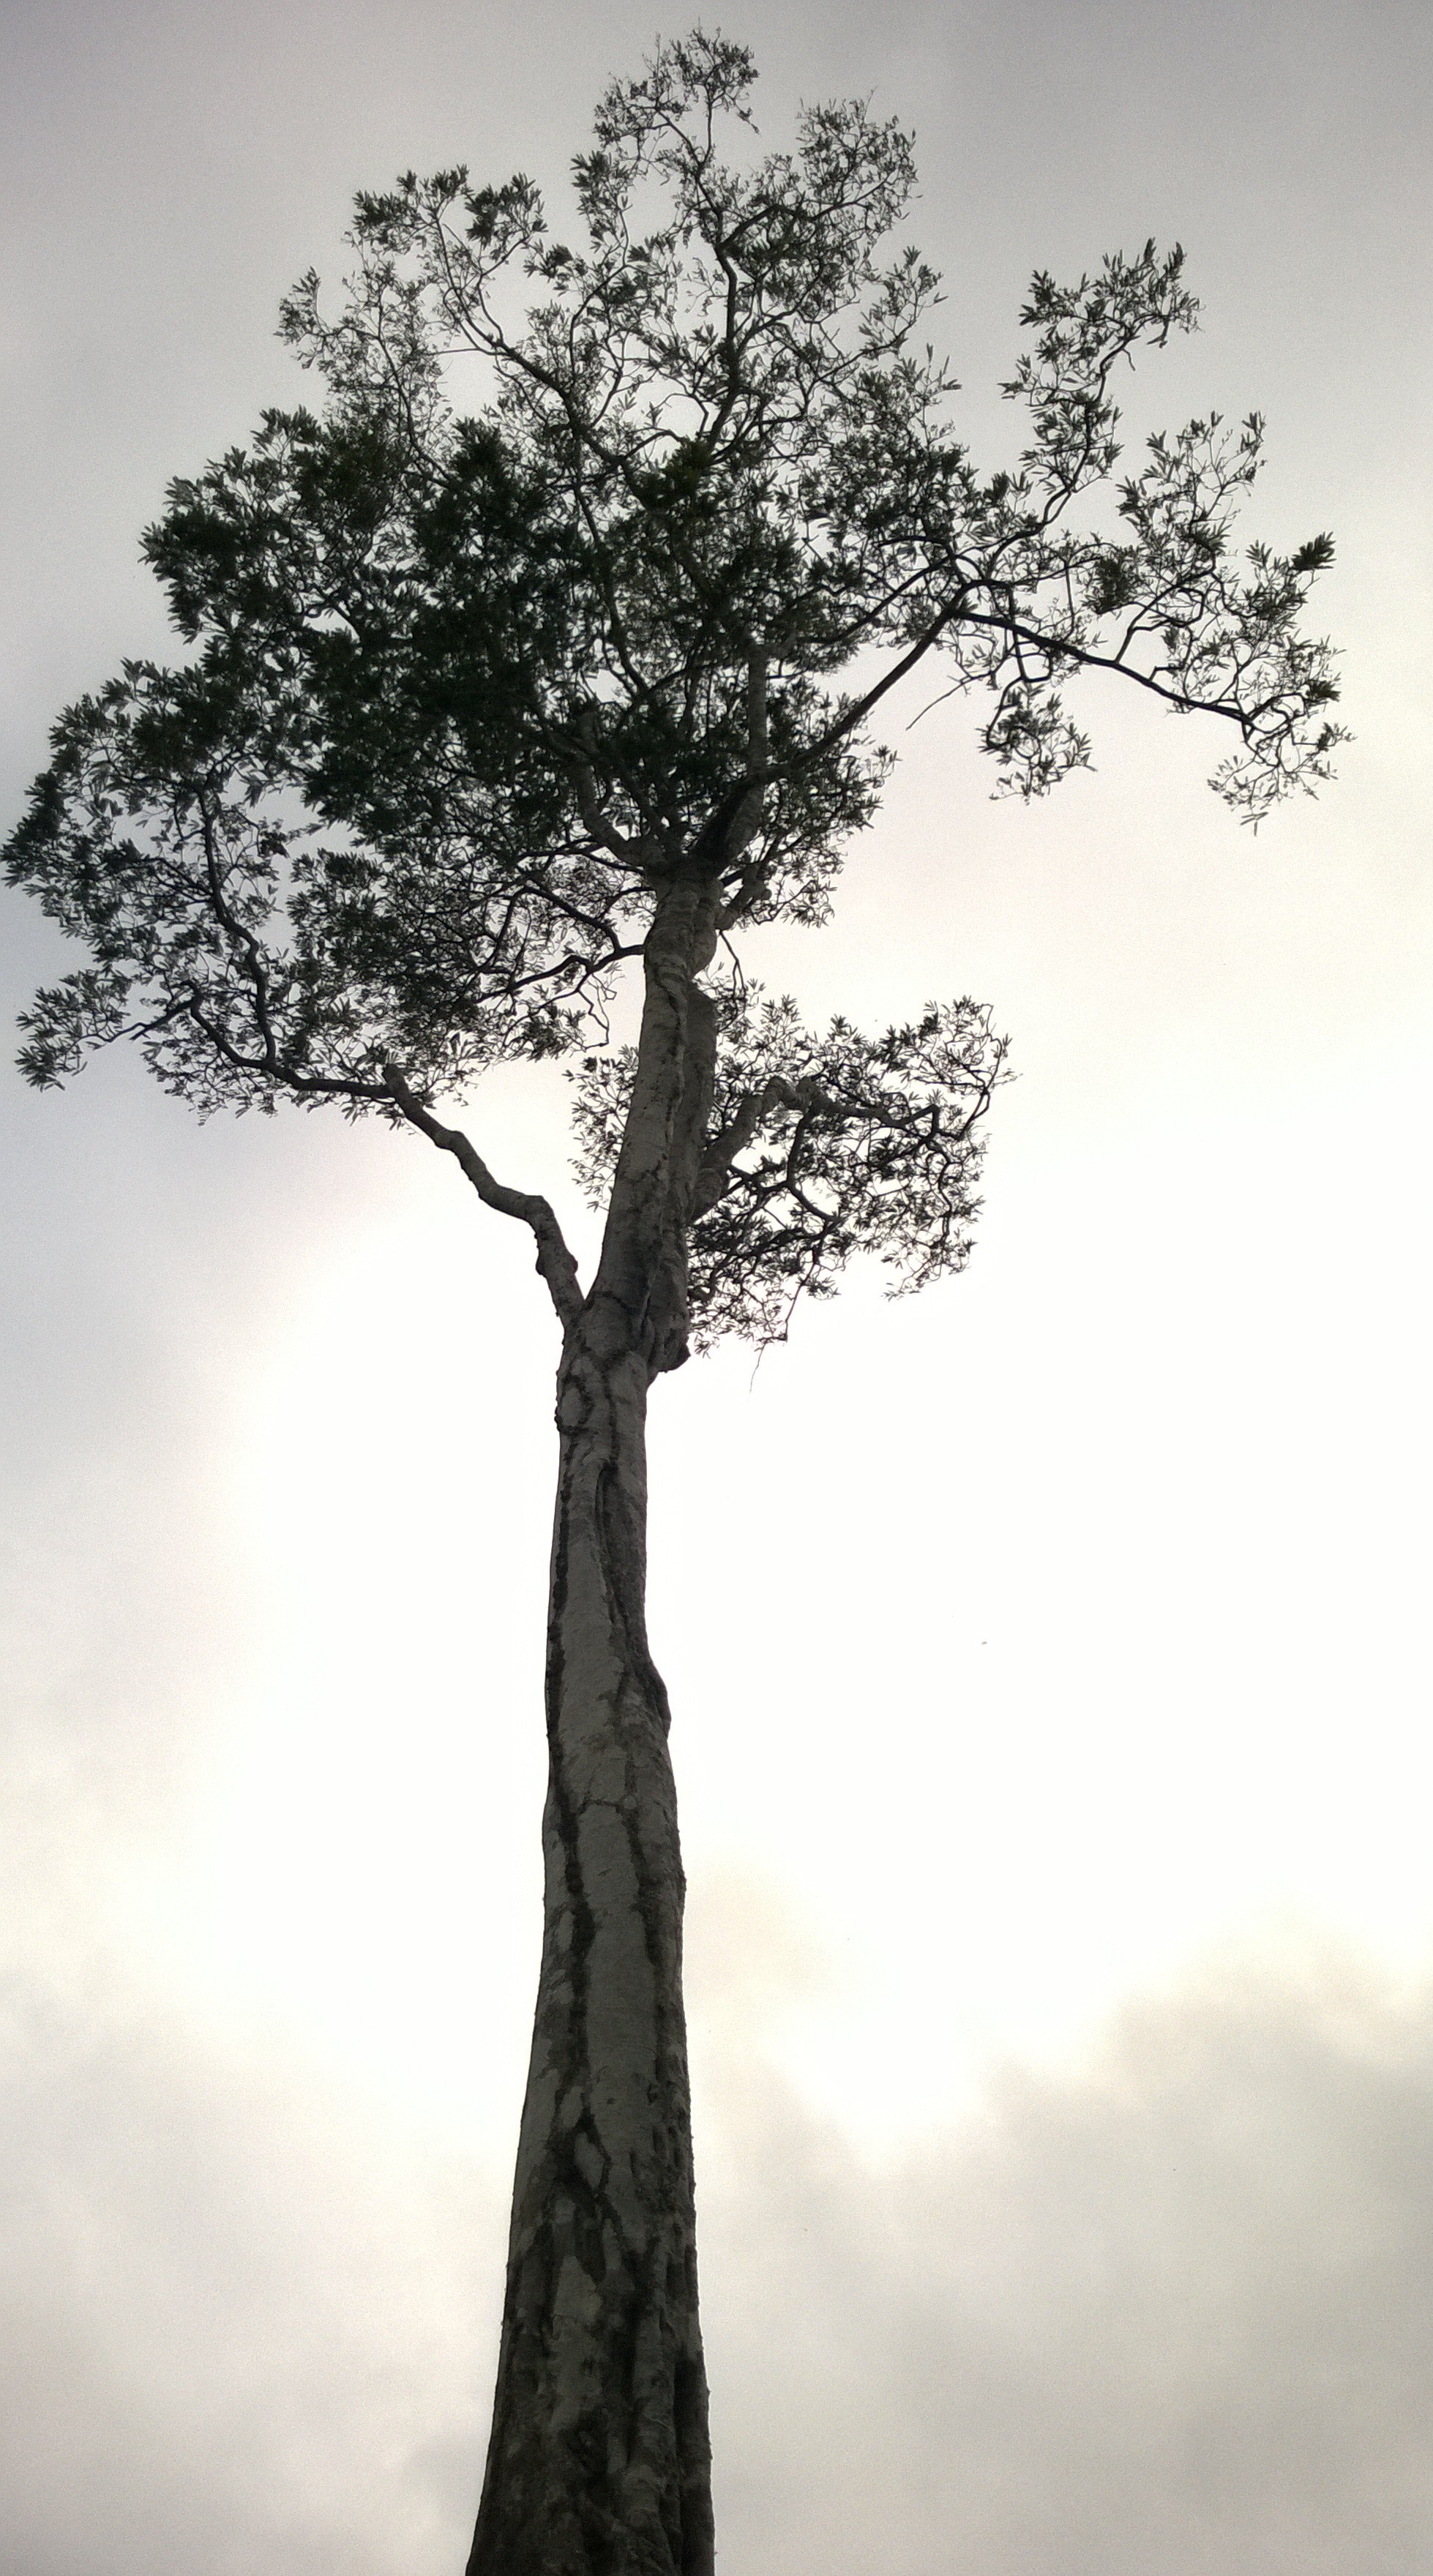
tree, nature, branch, black and white, plant, sky, flower, monochrome, painting, drawing, sustainability, flowering plant, monochrome photography, plant stem, woody plant, land plant